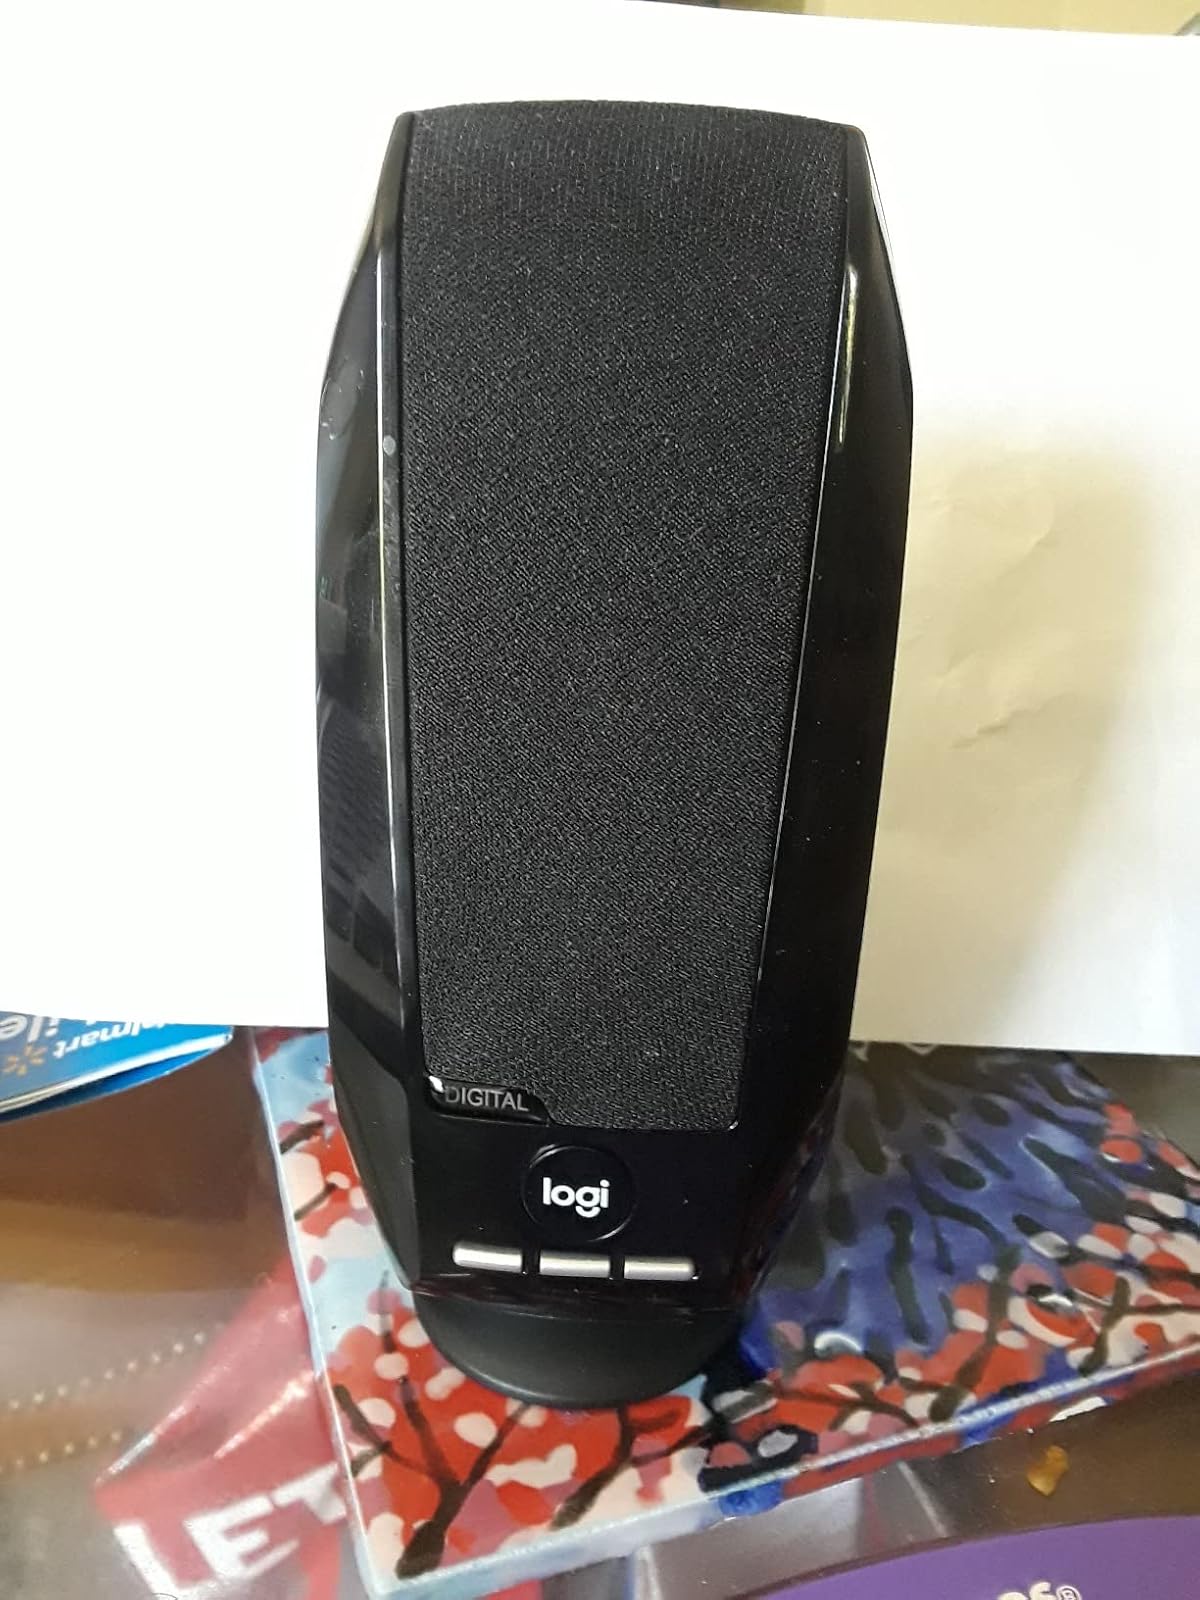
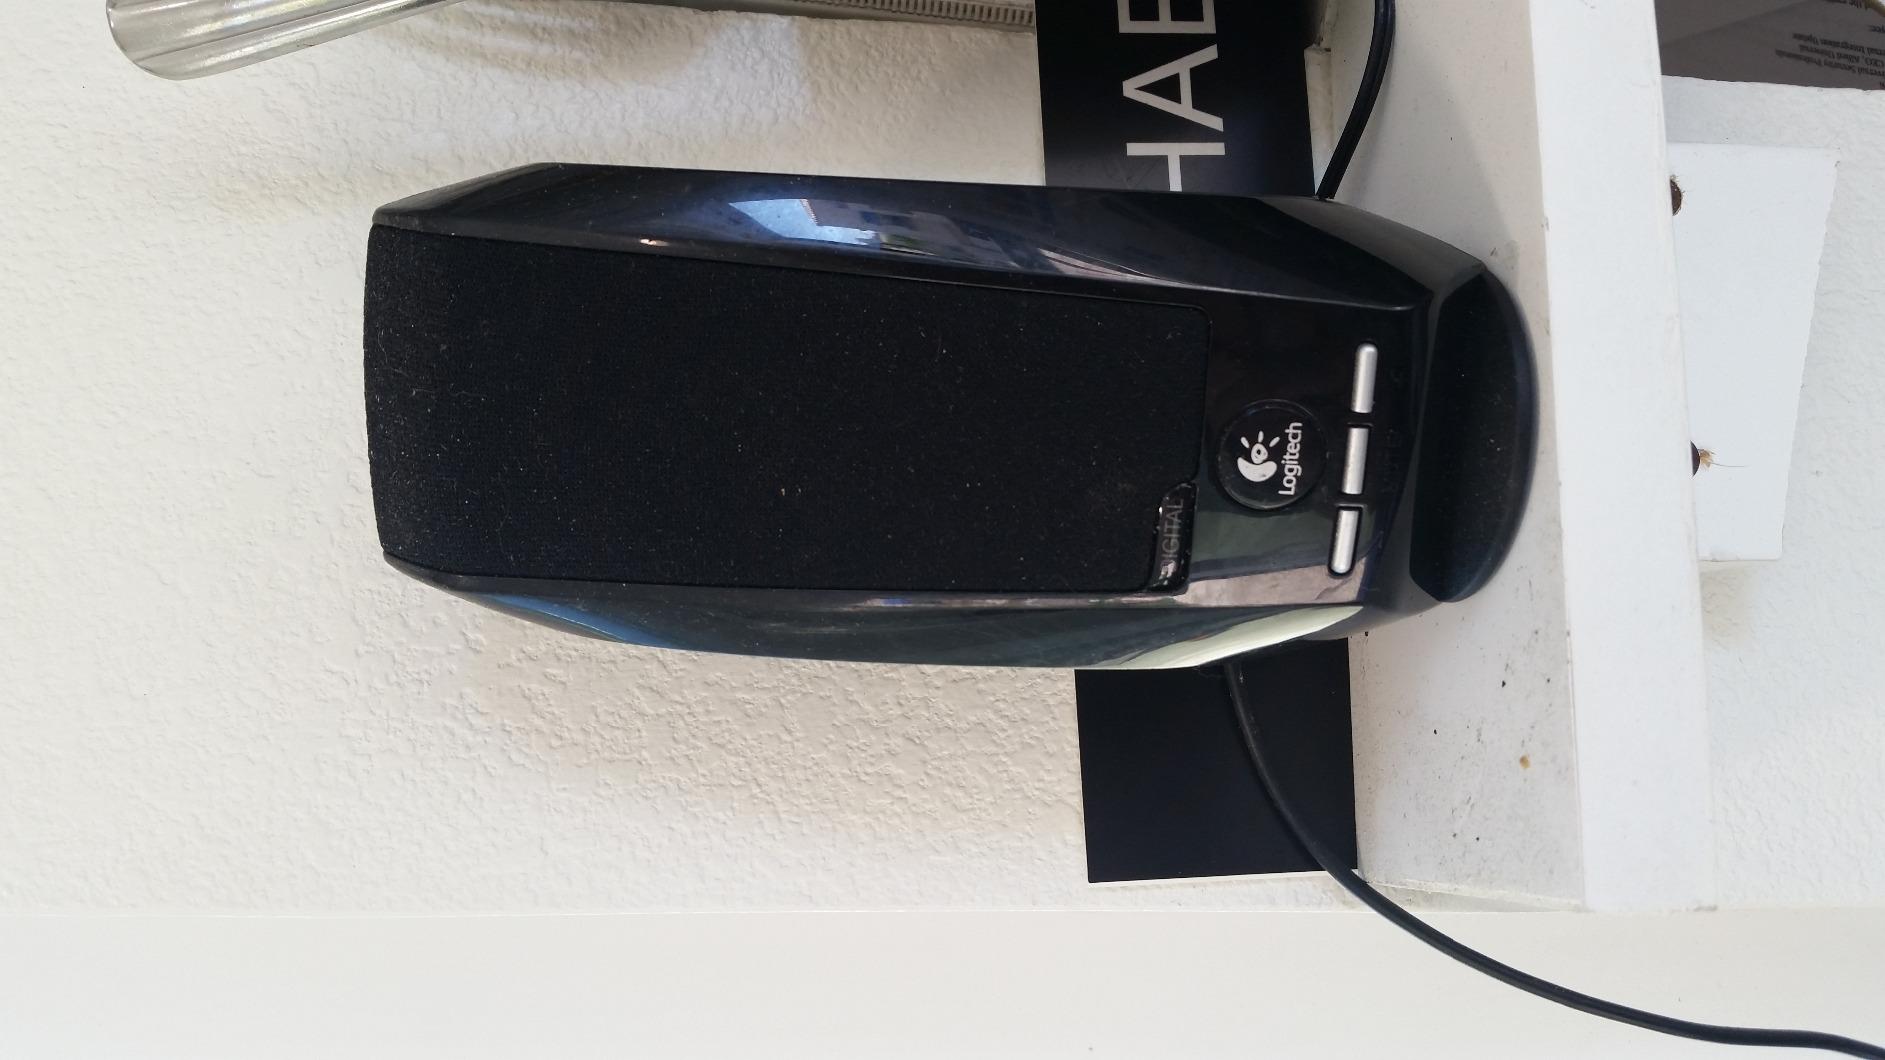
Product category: speaker
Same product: yes